Satsuma ware

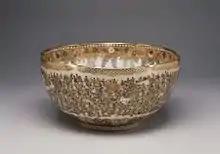
Bowl with a multitude of women, Meiji era, c. 1904, Kinkōzan workshop, by Yabu Meizan

The first major presentation of Japanese arts and culture to the West was at Paris' Exposition Universelle in 1867, and Satsuma ware figured prominently among the items displayed. The region's governor, the "daimyō", understood early the economic, prestige and political advantages of a trade relationship with the West. In order to maintain its connection with Satsuma, for example, Britain offered support to the Daimyō in the 1868 rebellion against the shogunate. The Paris Exposition showcased Satsuma's ceramics, lacquerware, wood, tea ceremony implements, bamboo wicker and textiles under Satsuma's regional banner—rather than Japan's—as a sign of the Daimyō's antipathy to the national shogunate.